Catechin

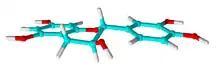
3D view of "pseudoequatorial" ("E") conformation of (+)-catechin

Moreover, the flexibility of the C-ring allows for two conformation isomers, putting the B-ring either in a pseudoequatorial position ("E" conformer) or in a pseudoaxial position ("A" conformer). Studies confirmed that (+)-catechin adopts a mixture of "A"- and "E"-conformers in aqueous solution and their conformational equilibrium has been evaluated to be 33:67.